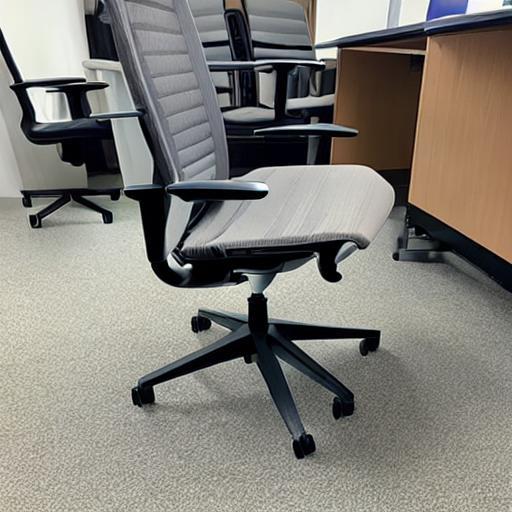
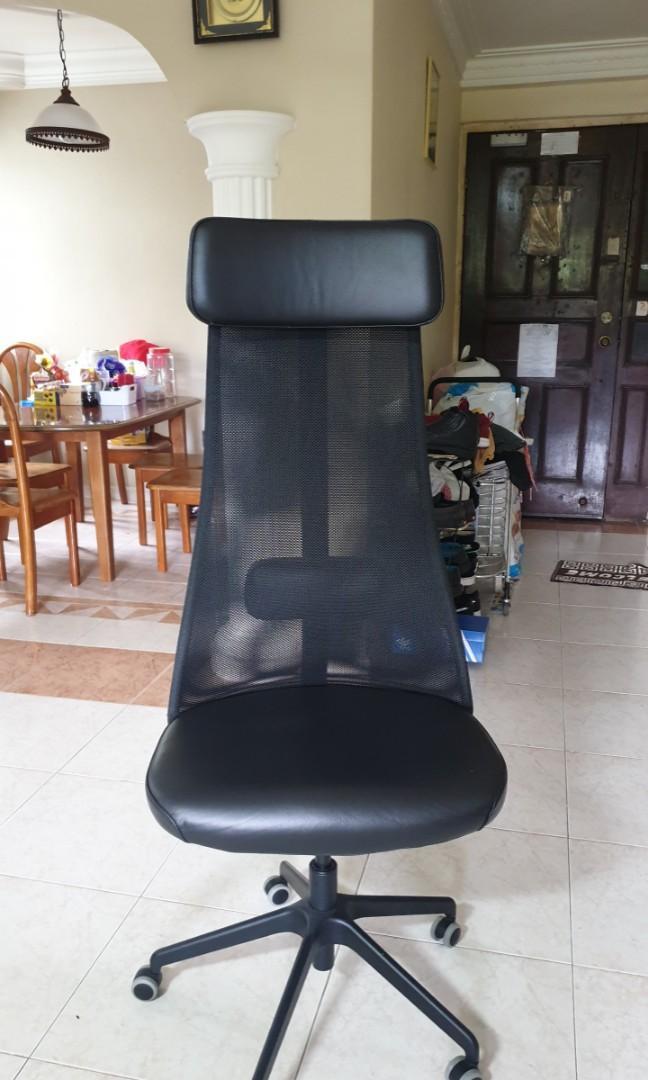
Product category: items_chair
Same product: no